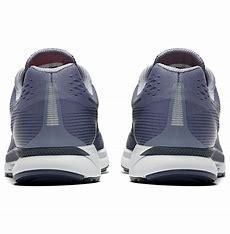
Brand: Nike
Model: Air Zoom Pegasus 34